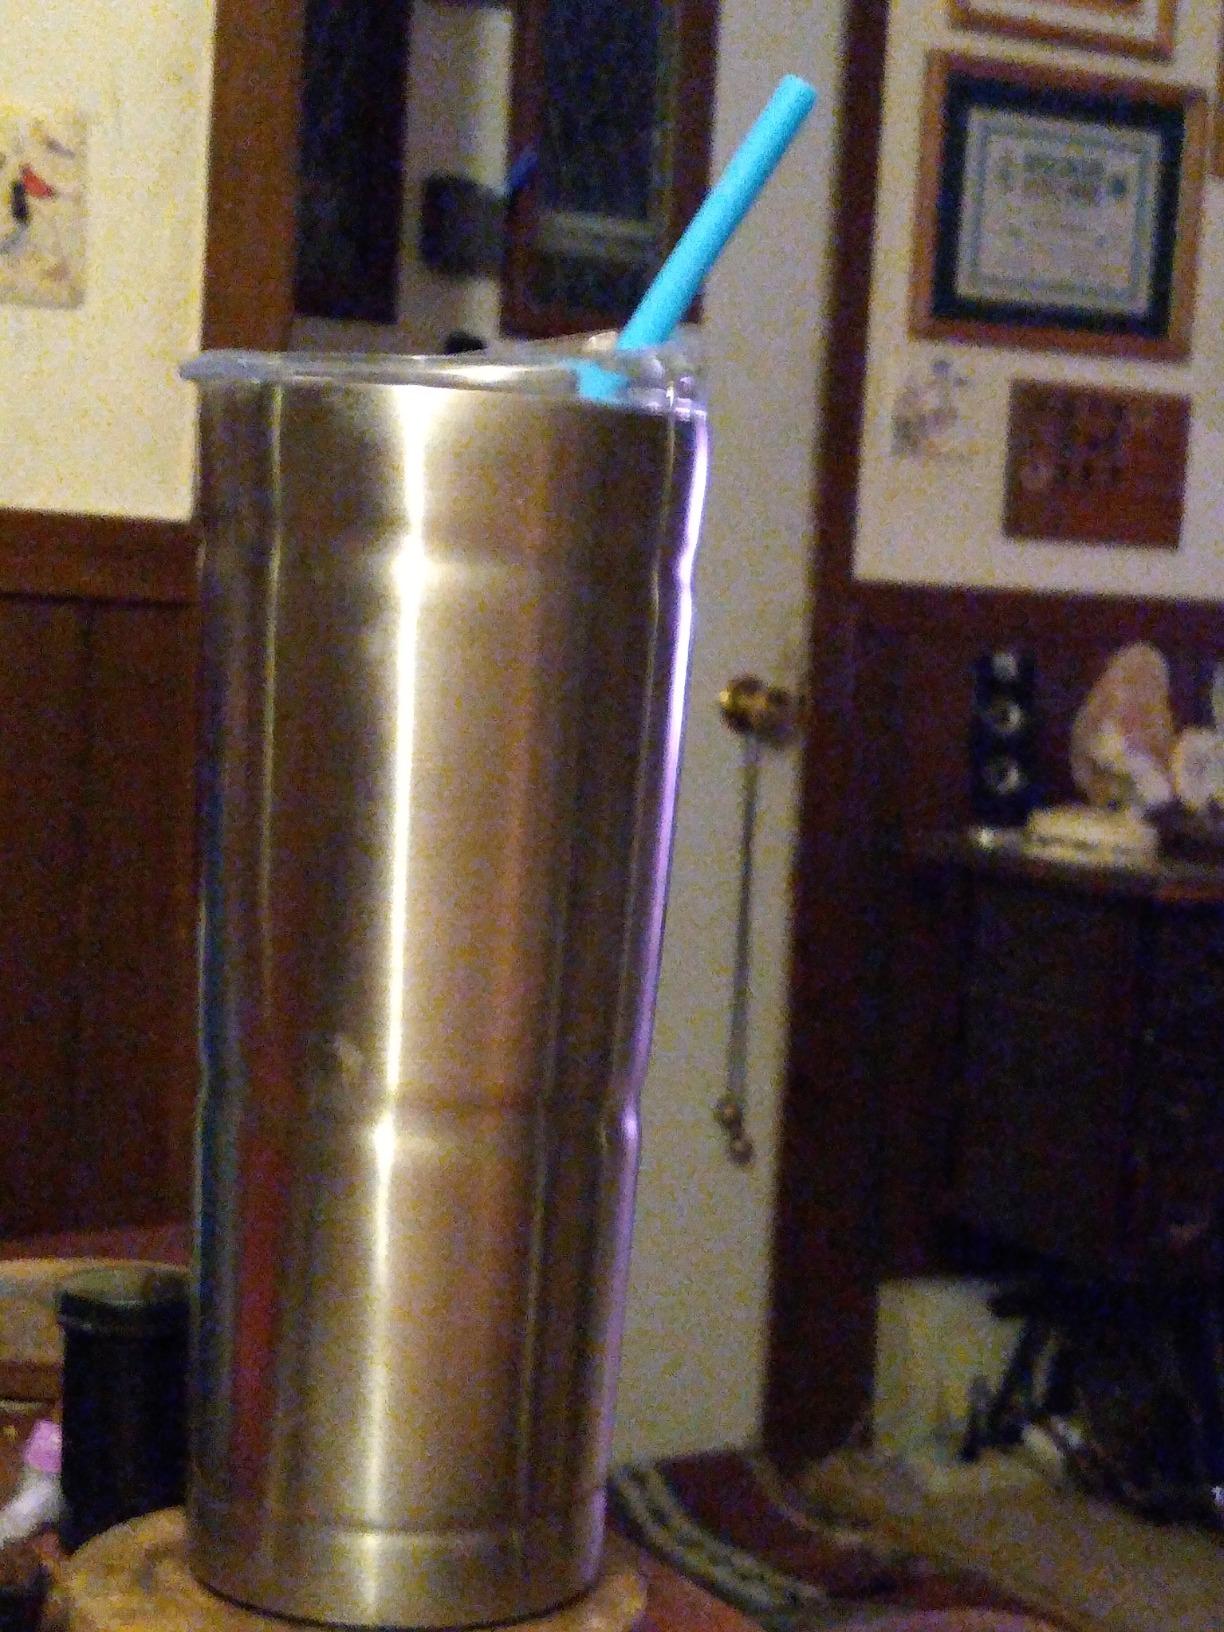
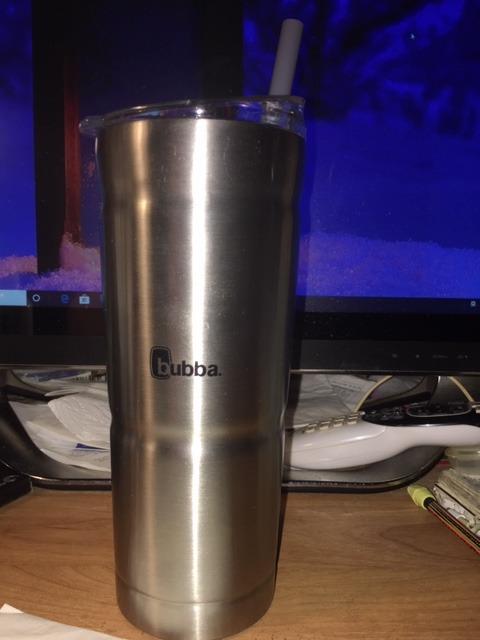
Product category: items_tea
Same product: yes